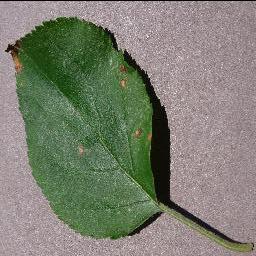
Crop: apple
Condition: black_rot